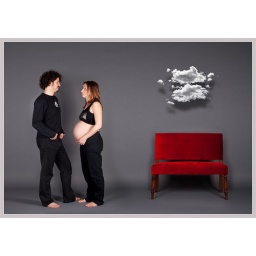
clouds over the red couch / backstage